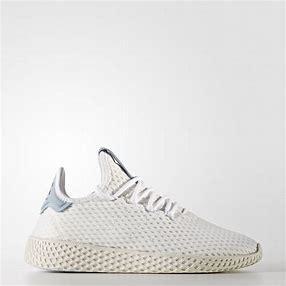
Brand: Adidas
Model: Pharrell Williams Tennis HU